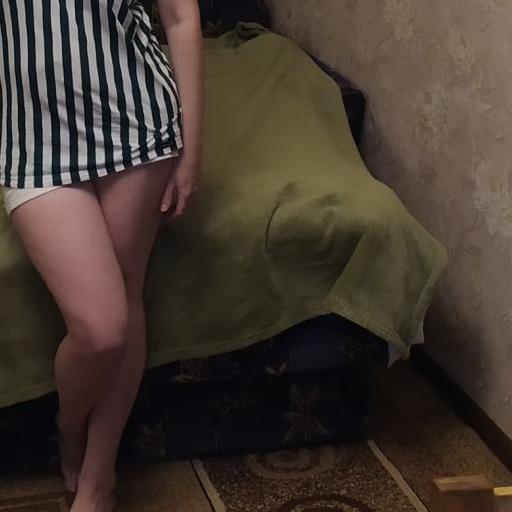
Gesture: no_gesture